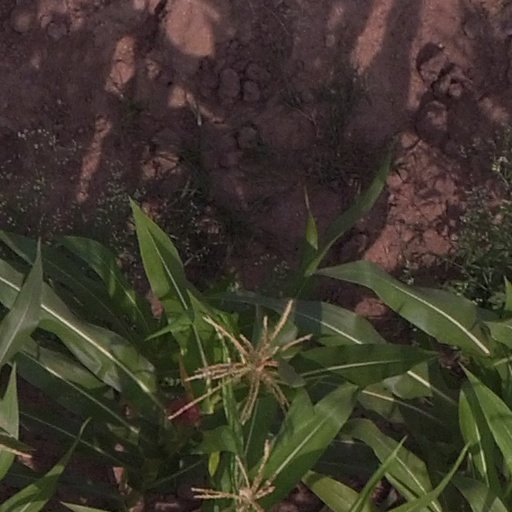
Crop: maize; corn